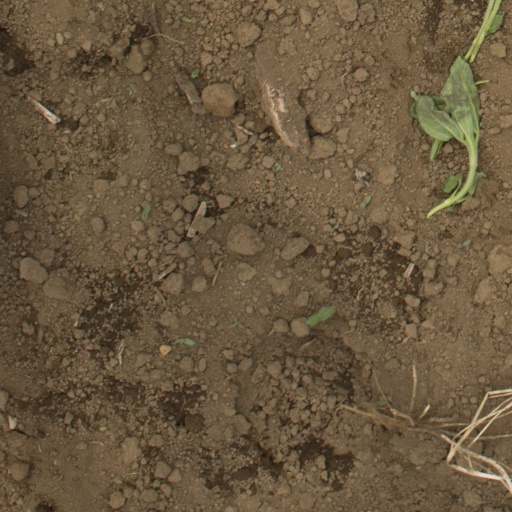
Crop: Jerusalem artichoke